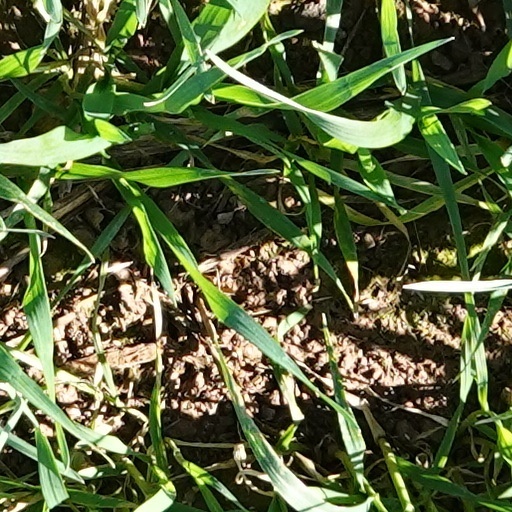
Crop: wheat